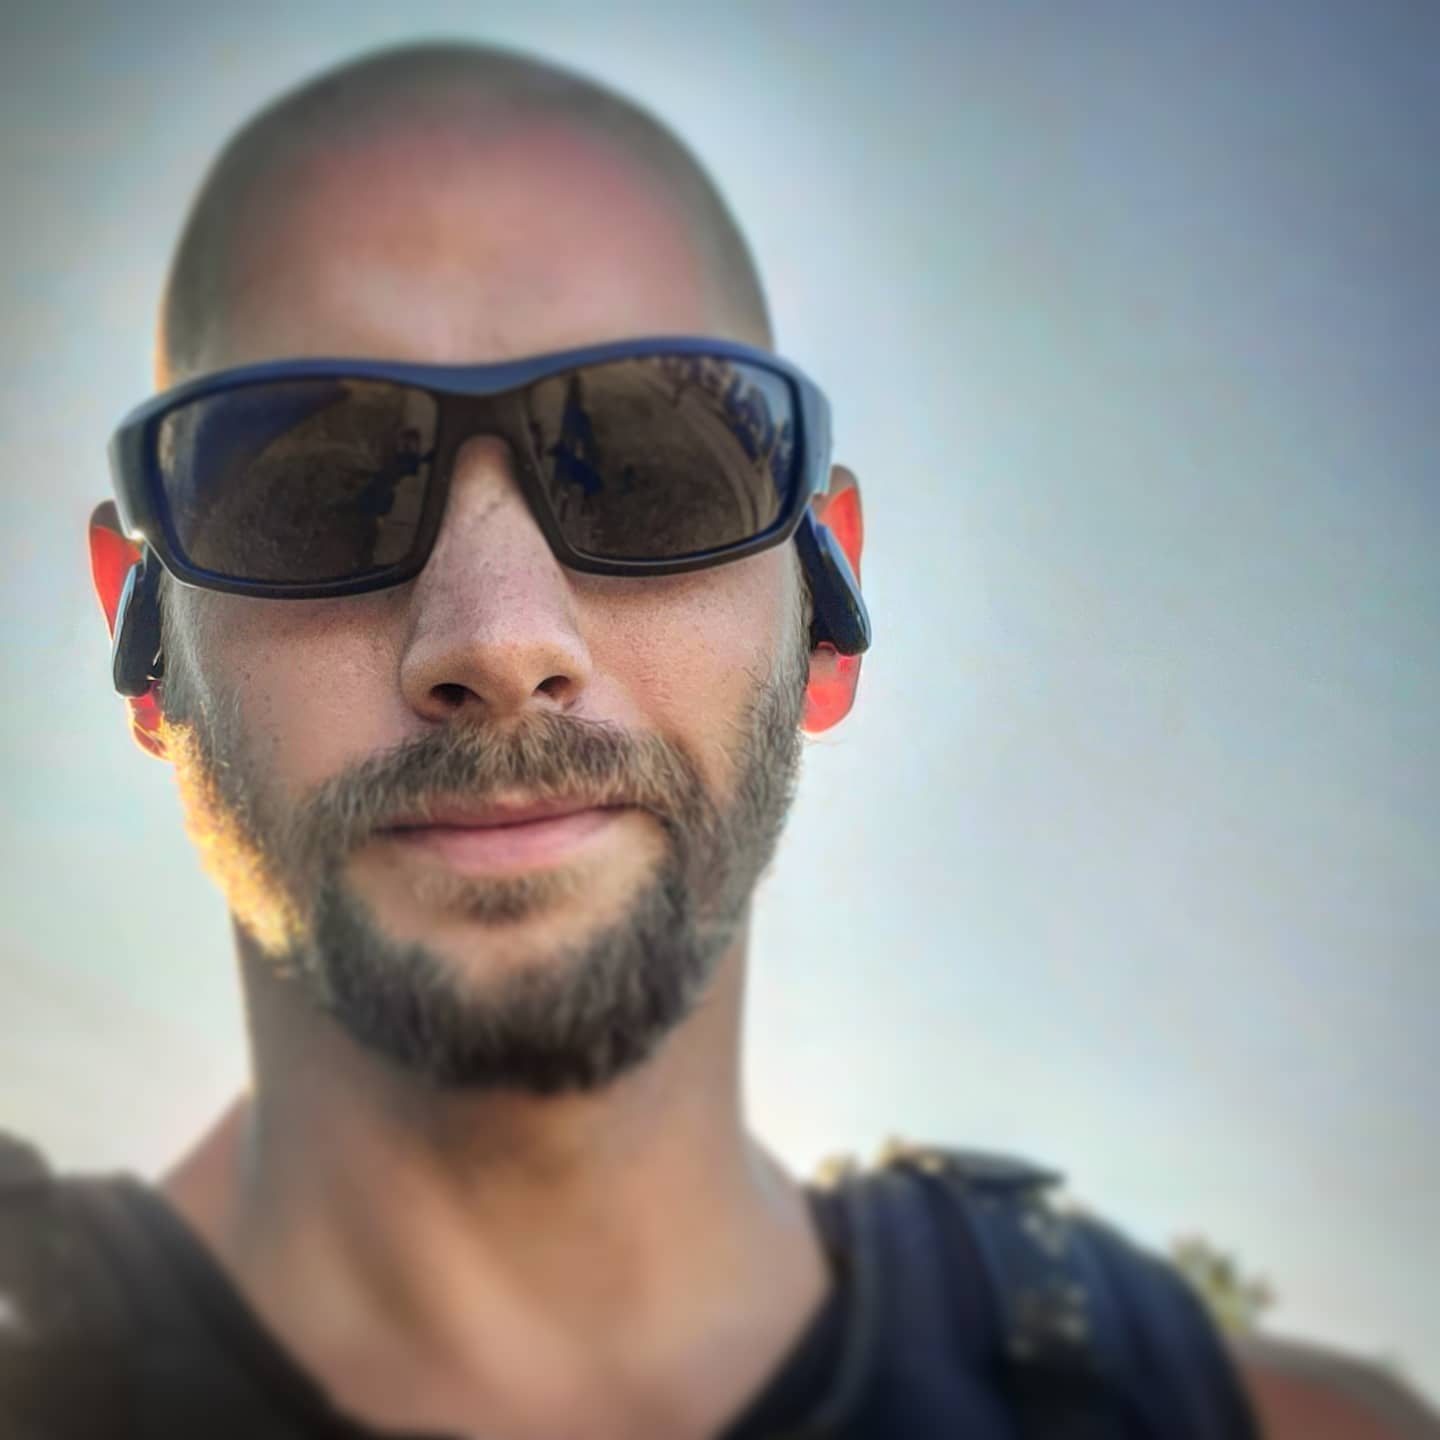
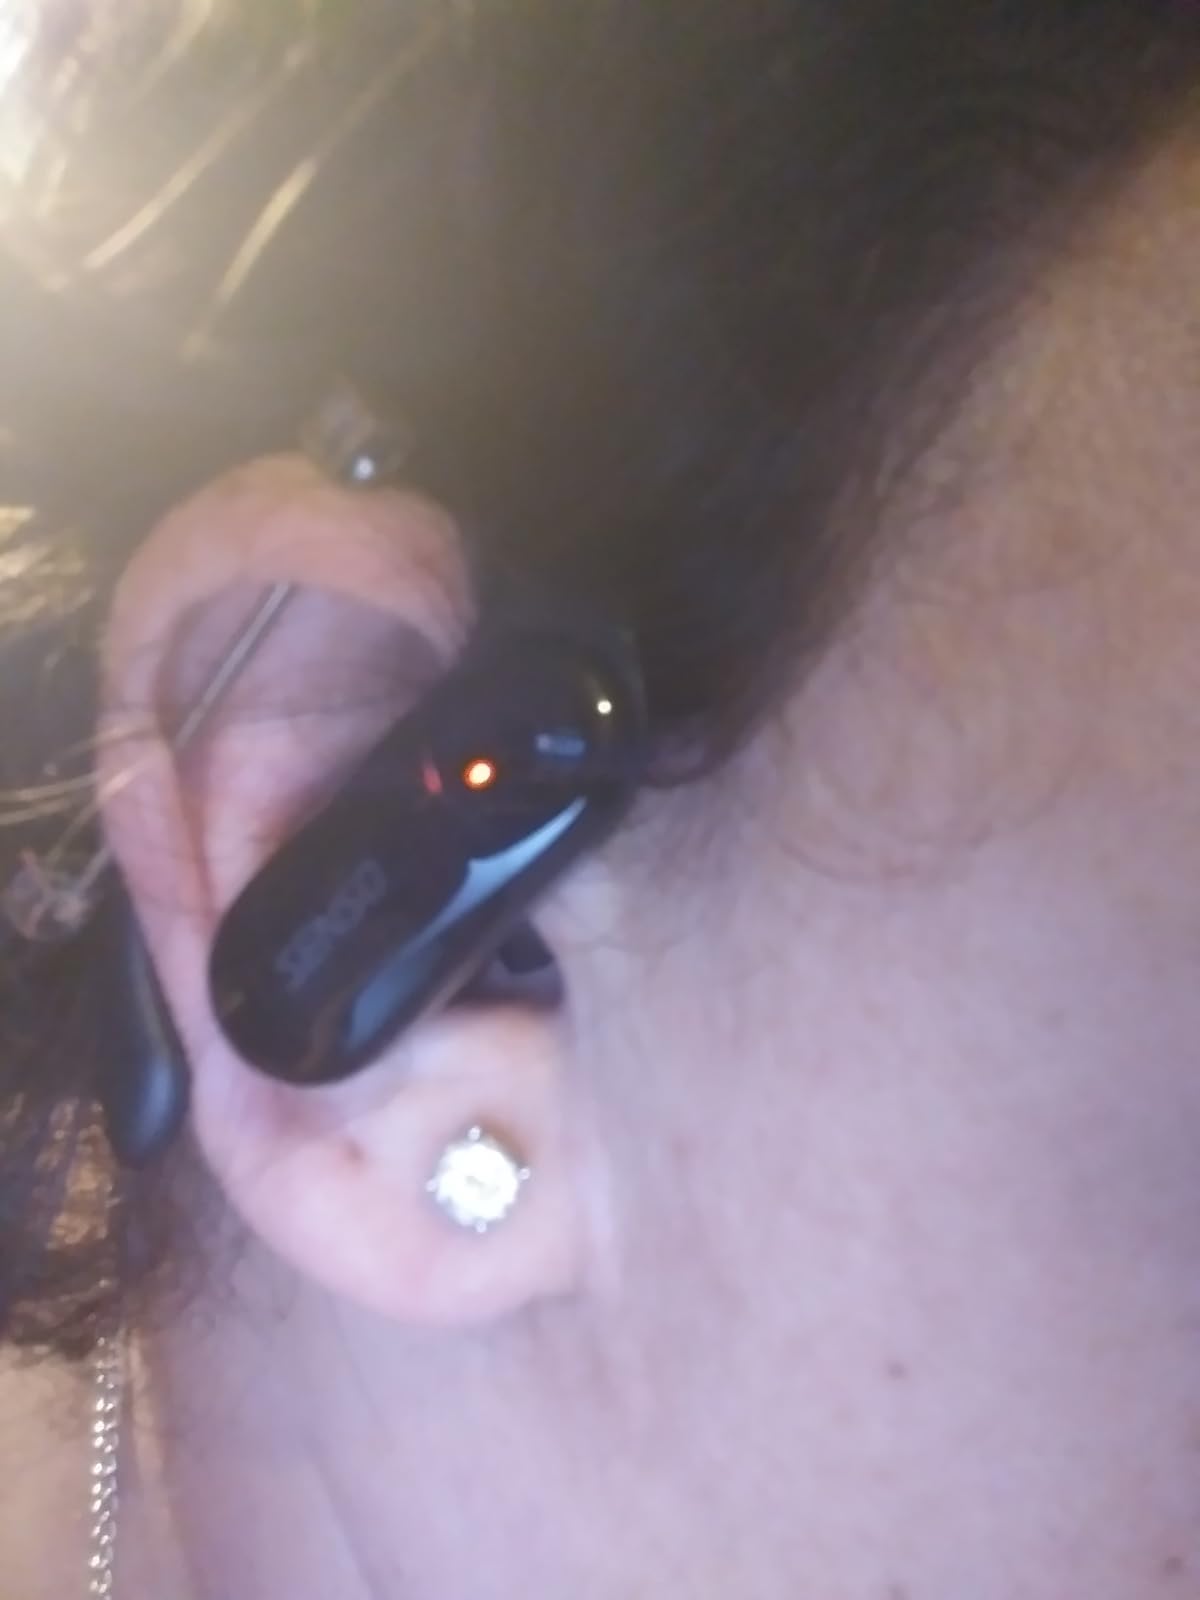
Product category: earbuds
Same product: yes